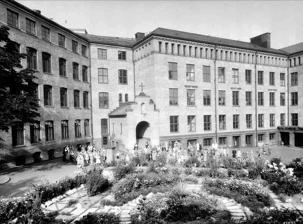
Building: St Sunniva School
Country: Norway
Year built: 1865
School in Oslo, Norway St Sunniva School Location Oslo Norway Coordinates 59°55′08″N 10°44′43″E / 59.9188°N 10.7452°E / 59.9188; 10.7452 Information Campus Urban Website http://www.stsunniva.no/ St. Sunniva School St. Sunniva School ( St. Sunniva skole ) is an independent Roman Catholic school located in the centre of Oslo , Norway . The school was founded by the Sisters of St. Joseph from Chambéry in the Rhône-Alpes region in south-eastern France . Founded in 1865, it was part of an effort to restore Roman Catholicism in Norway . Queen Josephine , consort of Sweden and Norway, was an ardent supporter of the school. Her sister Amélie , Empress of Brazil, also provided support. The school was owned and operated by the Sisters of St. Joseph for 140 years. Since 1 August 2005, it has been owned and operated by the Catholic Diocese of Oslo ( Oslo Katolske Bispedømme ). The school averages 540 students between the first and tenth grade . References